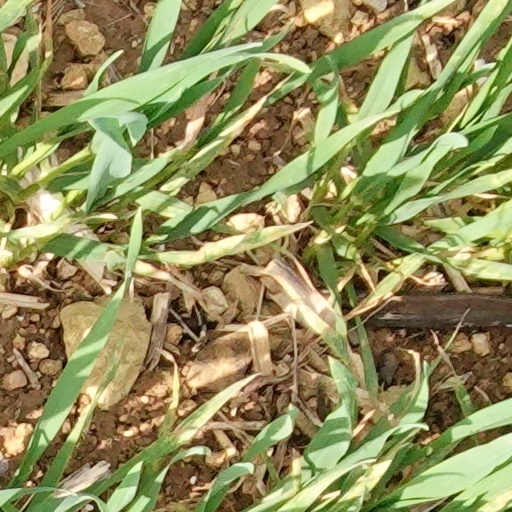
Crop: wheat